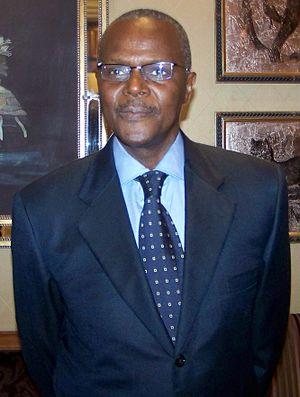
Ousmane Tanor Dieng Parti Socialiste senegal 2008